Tyrese Gibson

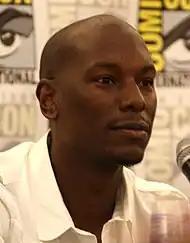
Gibson in 2009 at San Diego Comic-Con

Gibson has a recurring role in two of the highest-grossing film series: "Fast & Furious" and "Transformers". His first film role was in John Singleton's "Baby Boy" in 2001.